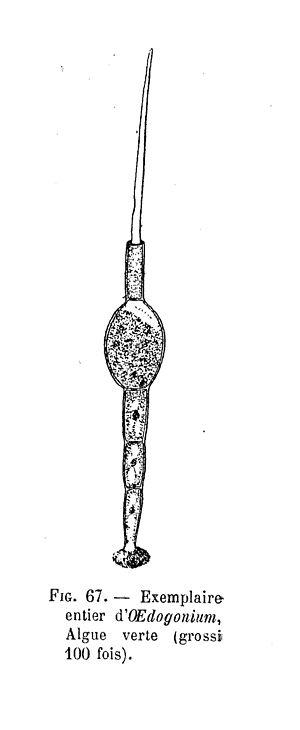
Oedogonium - dessin